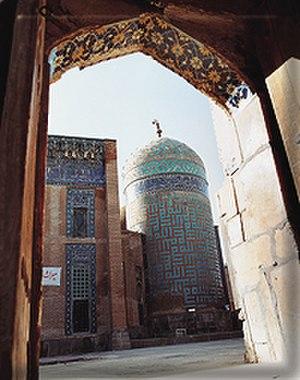
Ardabil, également appelé Ardebil et anciennement Artavil, est une province d'Iran située dans l'Azerbaïdjan iranien sur la côte ouest de la mer Caspienne. Créée en 1993 par détachement de la province d'Azerbaïdjan-Oriental, elle est à l'origine de la dynastie safavide.
L’appellation art safavide regroupe la production artistique qui a eu lieu en Perse durant la dynastie éponyme, entre 1501 et 1722. Elle marque un apogée dans l’art du livre et de l’architecture persans alors que les arts mineurs tels que la céramique, l’art du métal ou le verre ont plus ou moins tendance à péricliter. Bien que nourri de culture persane, l’art safavide est fortement influencé par les cultures turkmène, chinoise, ottomane et occidentale.